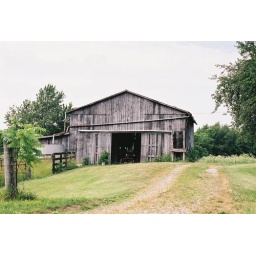
Same barn as before, but a different angle. Hard to see the old tractor sitting in the door.